1916 Tie Cup final

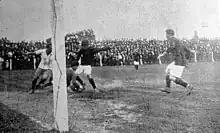
A moment of the match

Rosario Central earned its place in the final as the winner of 1916 Copa de Competencia Jockey Club, where the team enter.ed directly to semifinals to beat River Plate (1–1, 3–2 in playoff) and Independiente (2–1 in the final at Avellaneda).